The Leavenworth Case (1936 film)

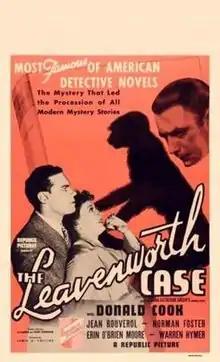
Theatrical release poster

The Leavenworth Case is a 1936 American mystery film directed by Lewis D. Collins and written by Albert DeMond and Sidney Sutherland. It is based on the 1878 novel "The Leavenworth Case" by Anna Katharine Green. The film stars Donald Cook, Jean Rouverol, Norman Foster, Erin O'Brien-Moore, Maude Eburne and Warren Hymer. The film was released on January 20, 1936, by Republic Pictures.